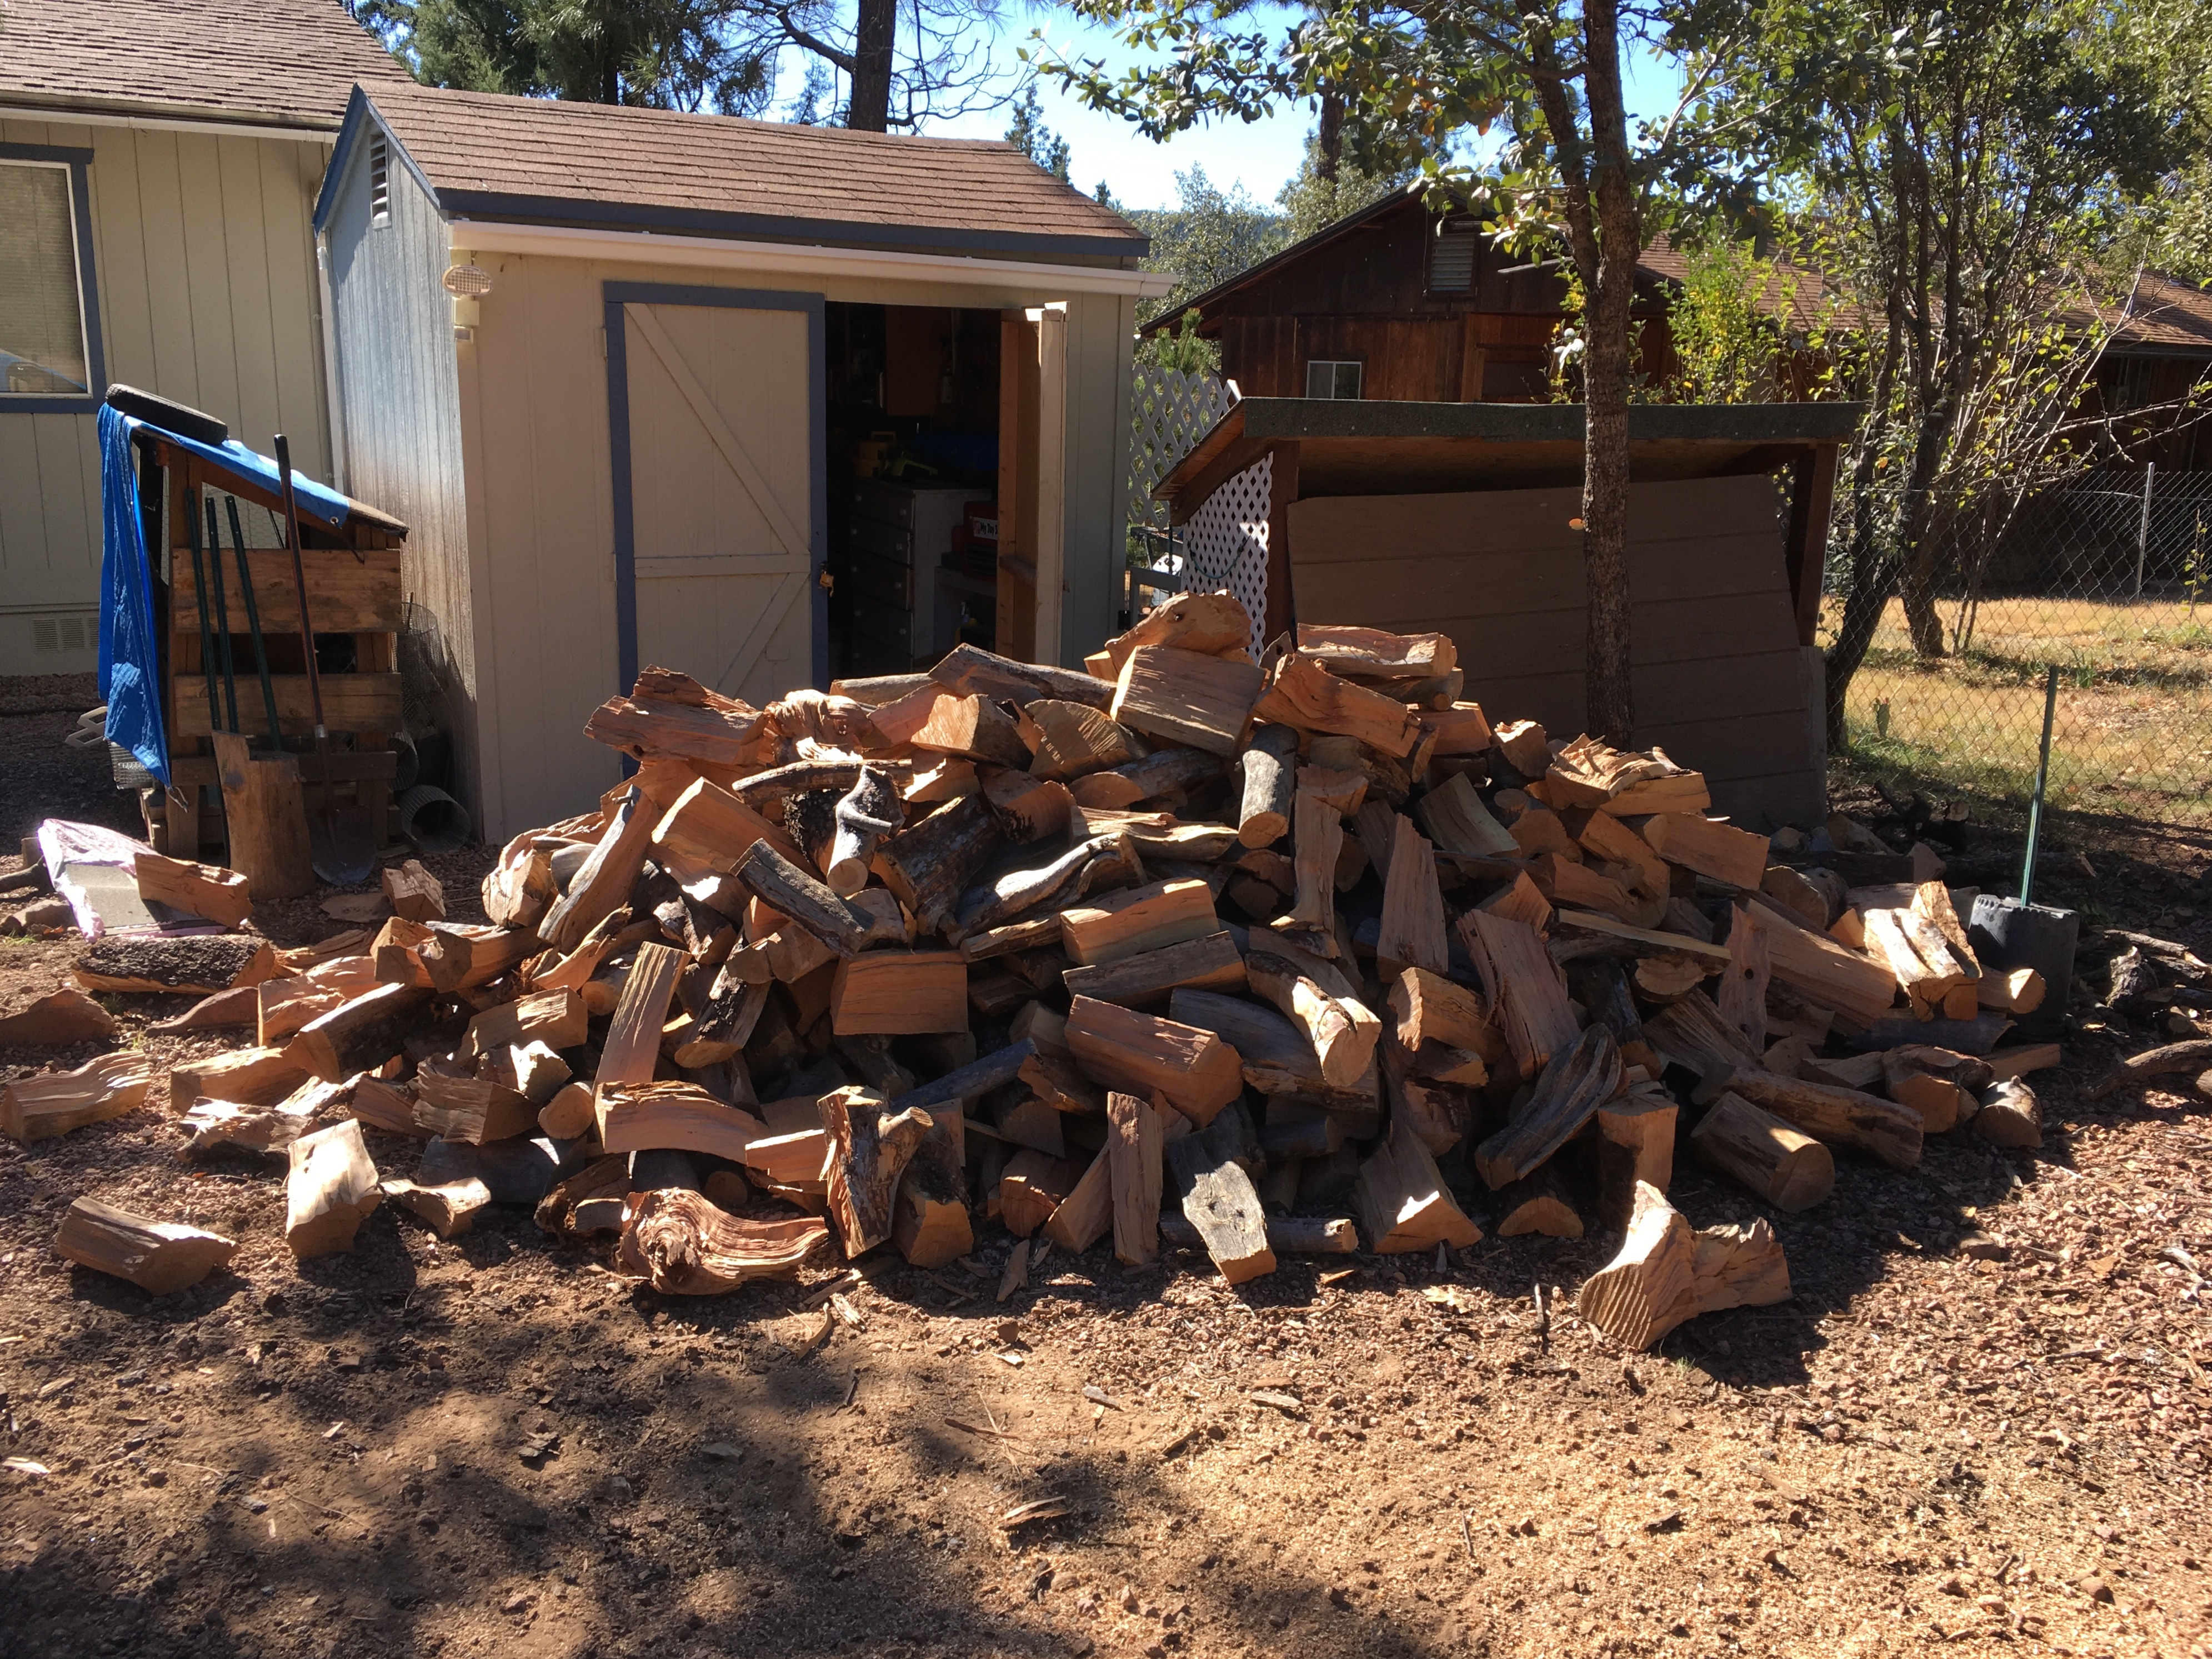
tree, wood, soil, waste, yard, scrap